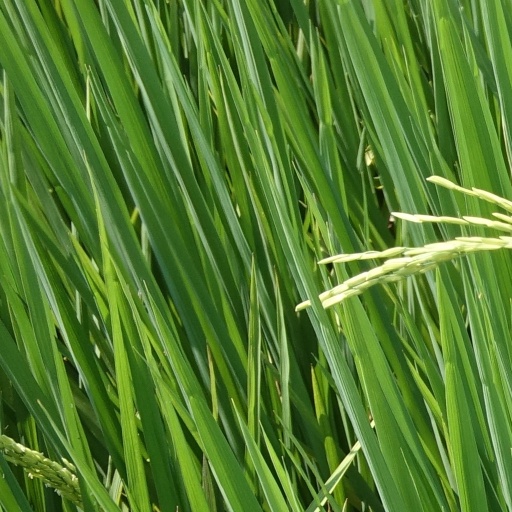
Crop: rice